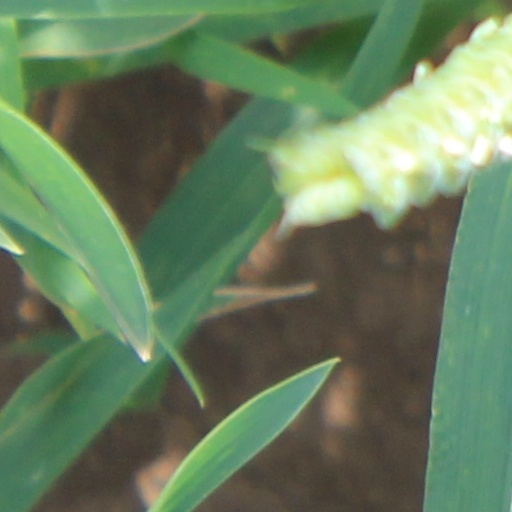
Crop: wheat